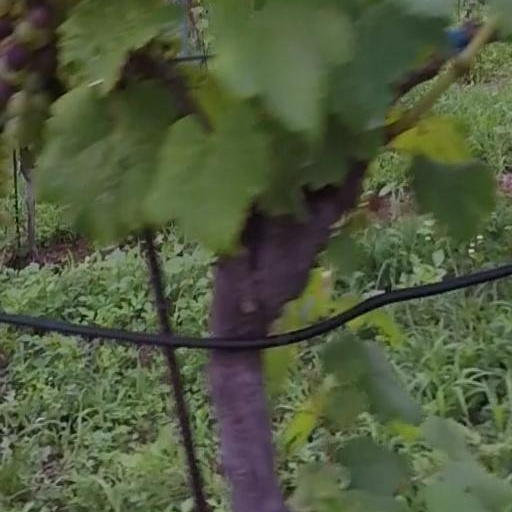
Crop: grape